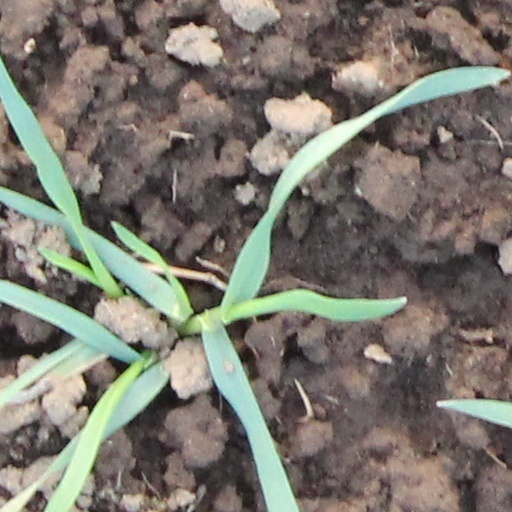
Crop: wheat